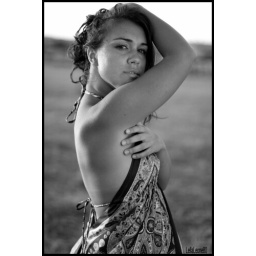
a girl in the field